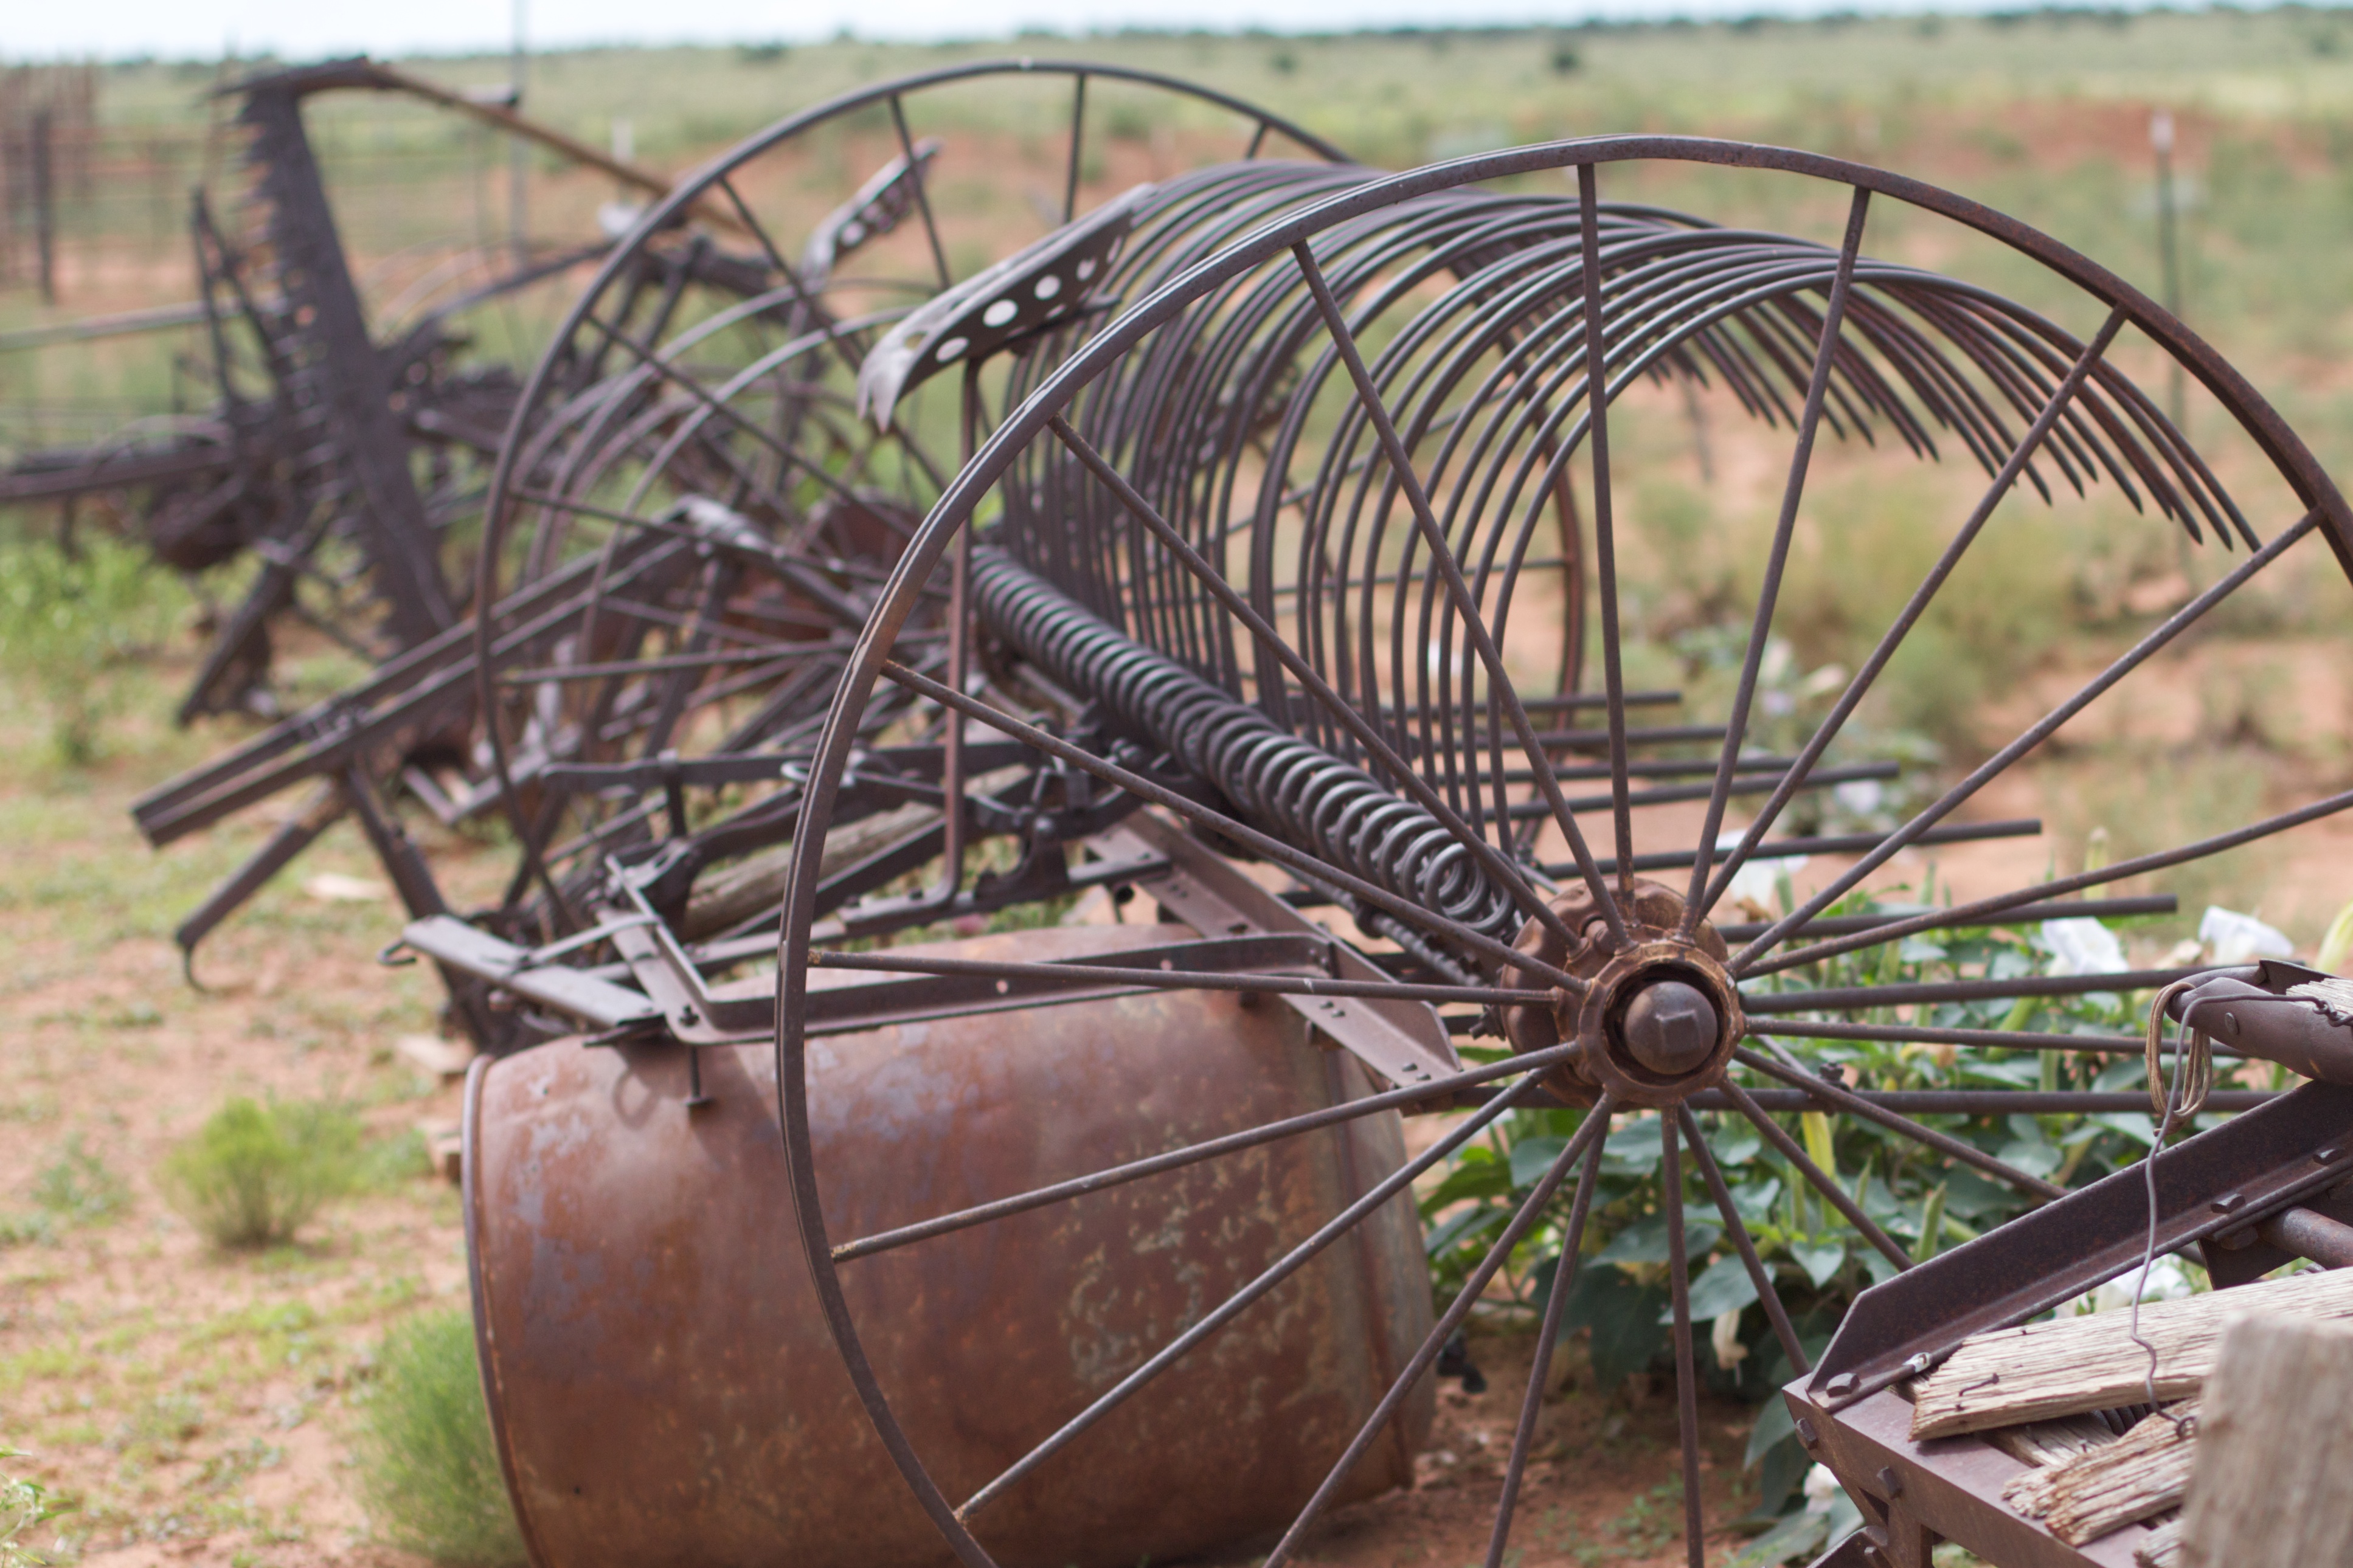
wood, wheel, rockartranch, man made object